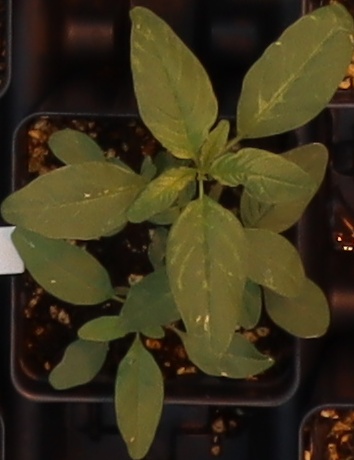
Label: Waterhemp